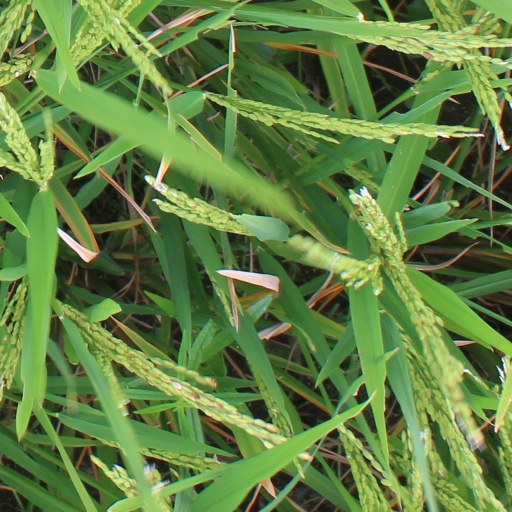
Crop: rice